William Gibson

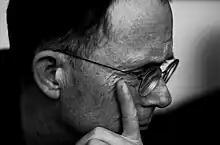
Aside from his short stories and novels, Gibson has written several film screenplays and television episodes.

Adaptations of Gibson's fiction have frequently been optioned and proposed, to limited success. Two of the author's short stories, both set in the Sprawl trilogy universe, have been loosely adapted as films: "Johnny Mnemonic" (1995) with screenplay by Gibson and starring Keanu Reeves, Dolph Lundgren and Takeshi Kitano, and "New Rose Hotel" (1998), starring Christopher Walken, Willem Dafoe, and Asia Argento. The former was the first time in history that a book was launched simultaneously as a film and a CD-ROM interactive video game. , Vincenzo Natali still hoped to bring "Neuromancer" to the screen, after some years in development hell. "Count Zero" was at one point being developed as "The Zen Differential" with director Michael Mann attached, and the third novel in the Sprawl trilogy, "Mona Lisa Overdrive", has also been optioned and bought. An anime adaptation of "Idoru" was announced as in development in 2006, and "Pattern Recognition" was in the process of development by director Peter Weir, although according to Gibson the latter is no longer attached to the project. Announced at International Film Festival Rotterdam in 2015 is an adaptation of Gibson's short story "Dogfight" by BAFTA award-winning writer and director Simon Pummell. Written by Gibson and Michael Swanwick and first published in Omni in July 1985, the film is being developed by British producer Janine Marmot at Hot Property Films.